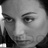
Emotion: neutral